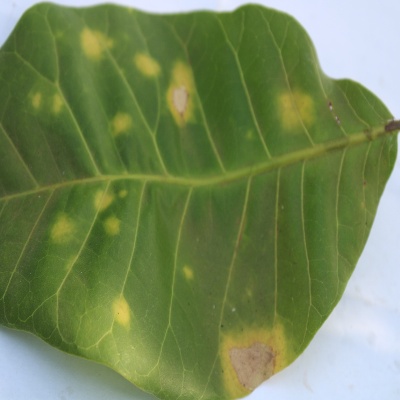
Crop: Cashew
Condition: anthracnose